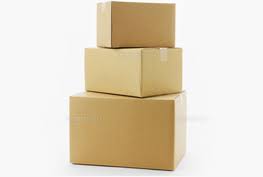
Label: cardboard